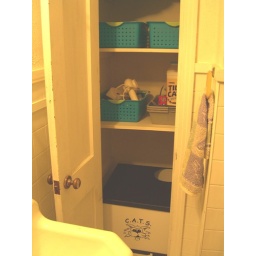
check out that crazy new cat litter box with the black lid &amp;amp; hole in top